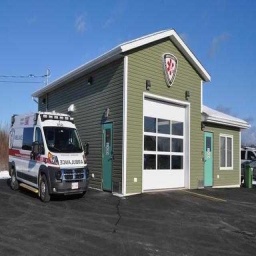
Label: ambulance